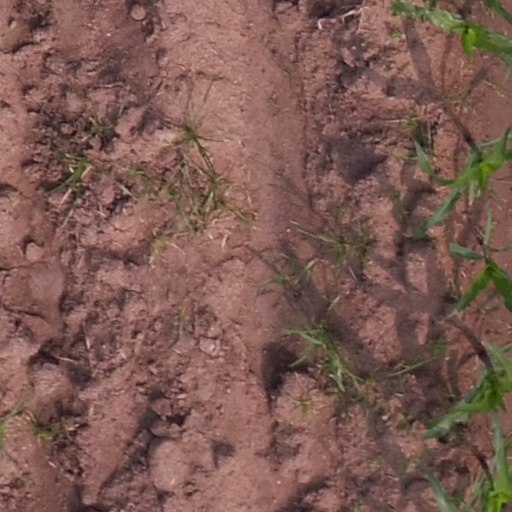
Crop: maize; corn